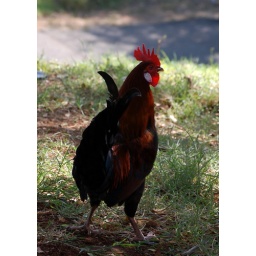
one of the wild chickens of oahu, near the path heading downhill to the beach just off diamond head road